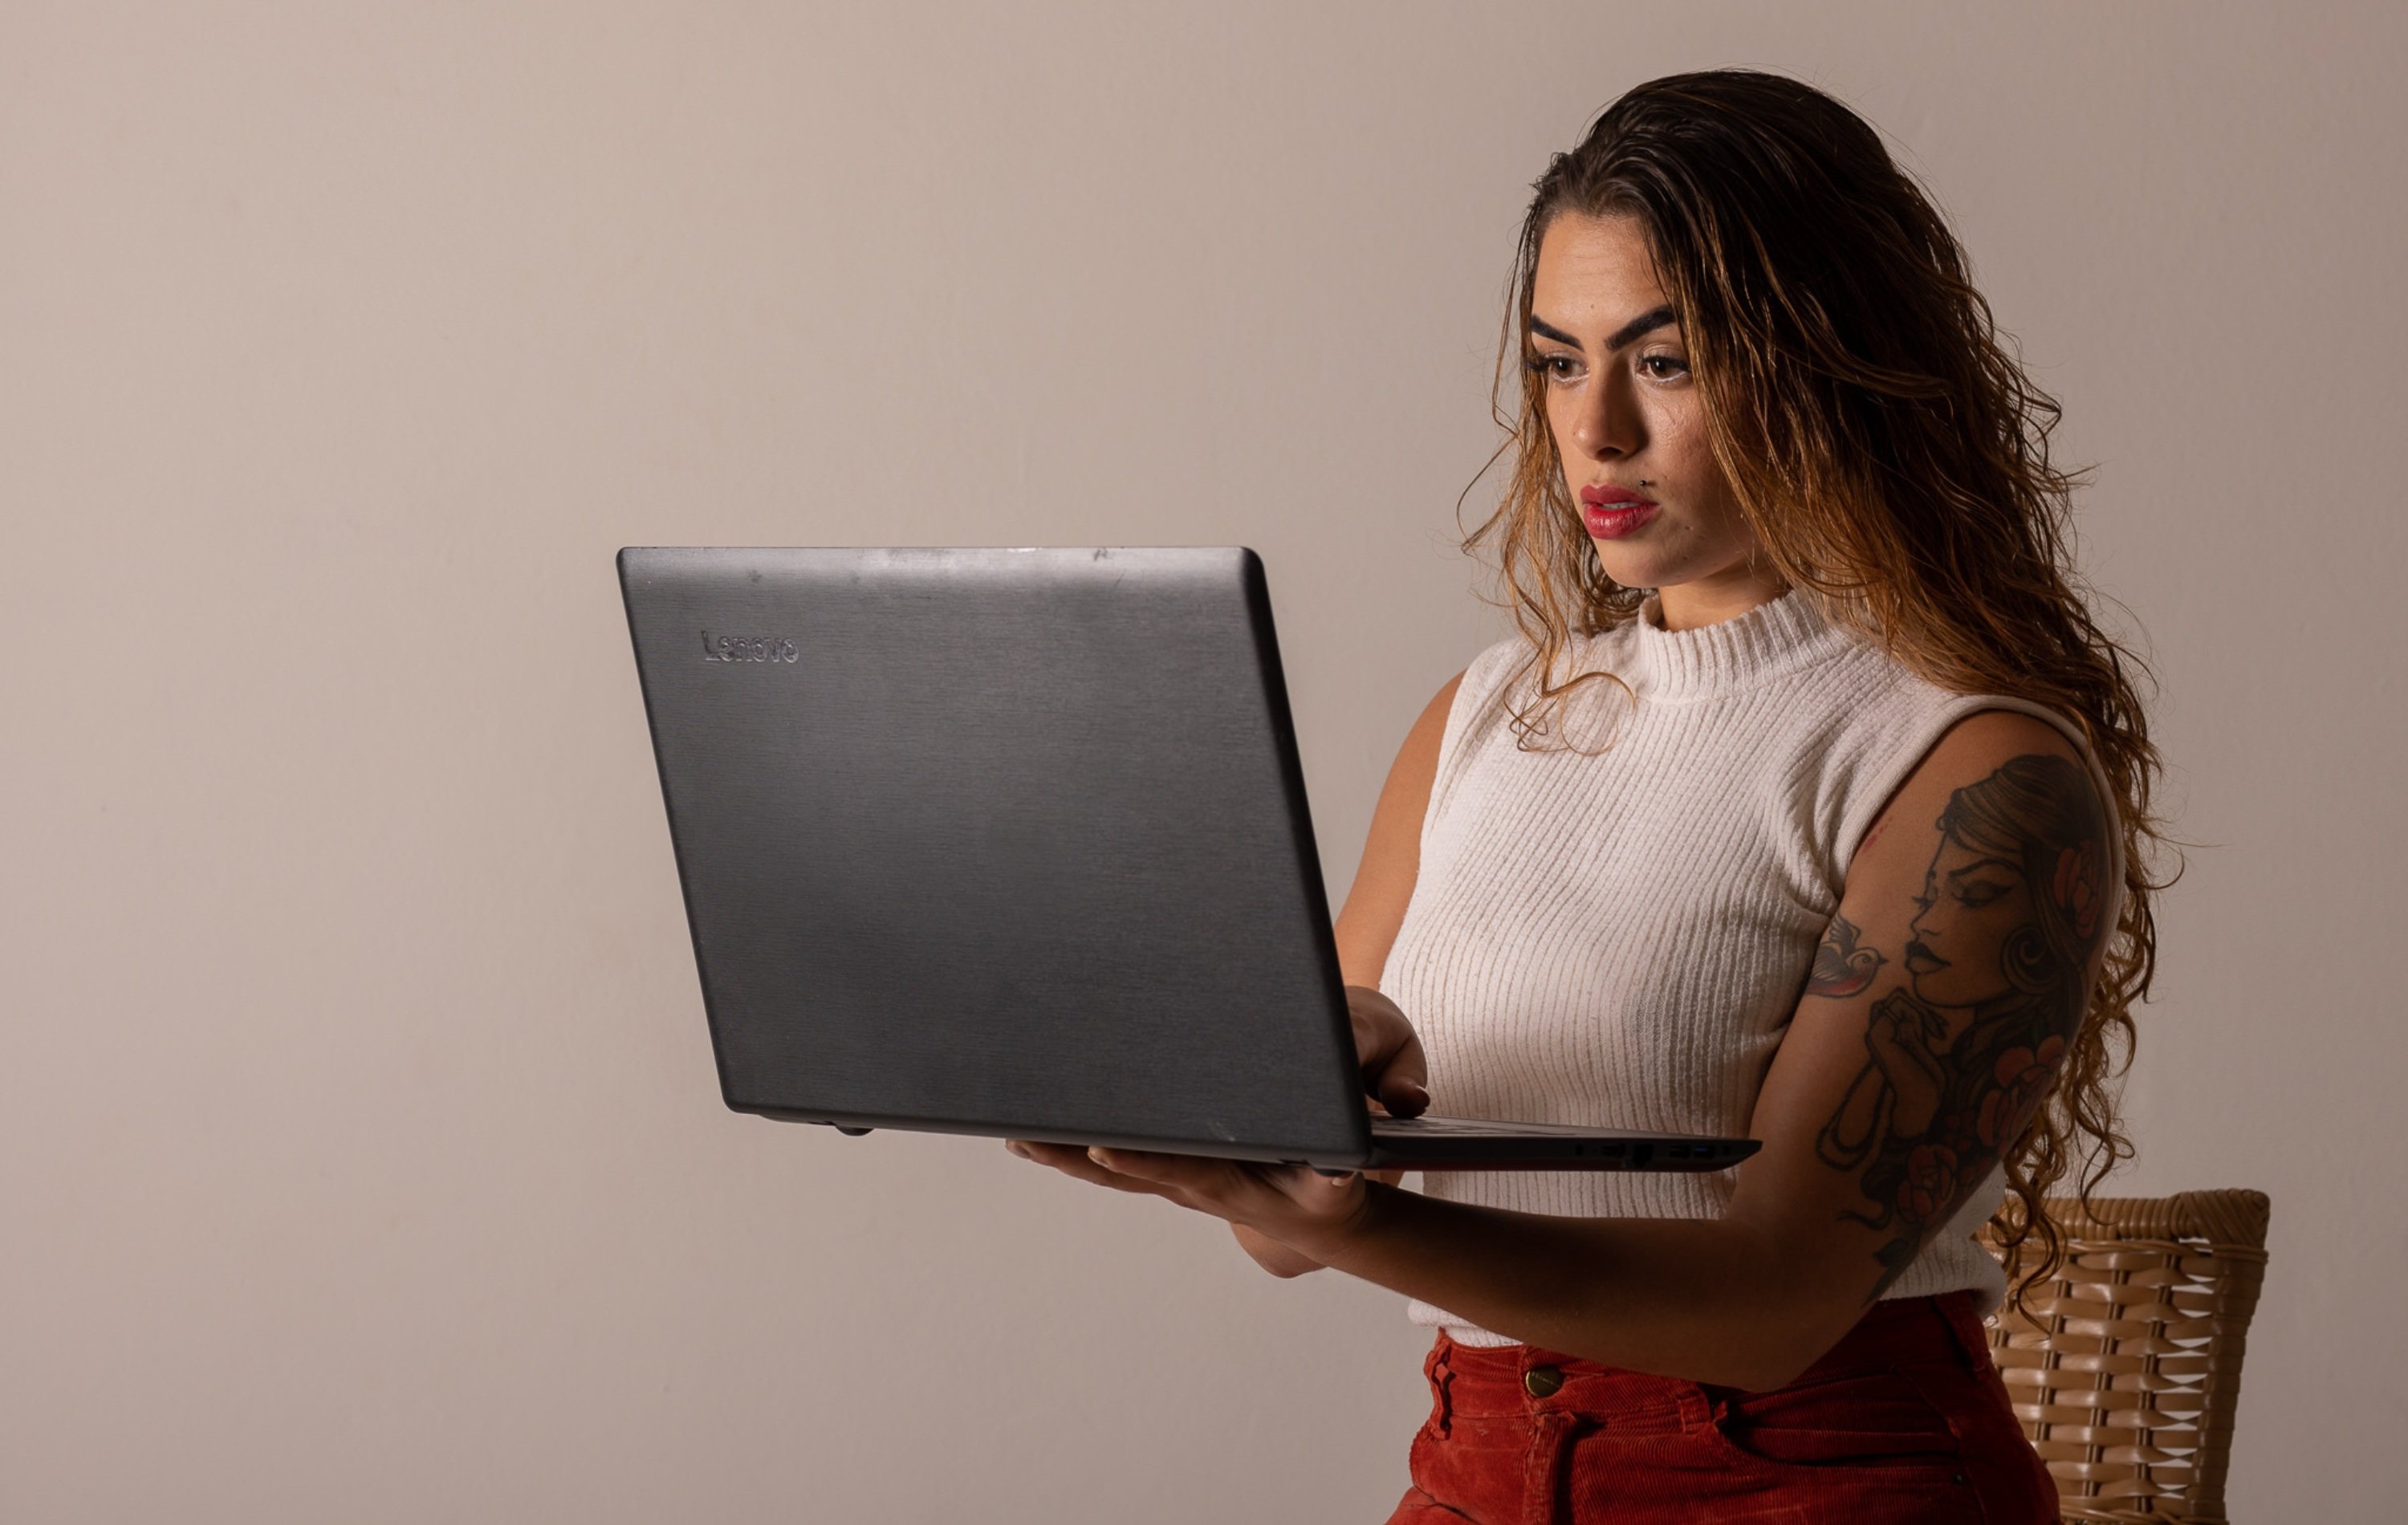
woman, joint, computer, personal computer, shoulder, arm, laptop, human body, flash photography, comfort, netbook, fashion design, long hair, blond, sitting, human leg, elbow, fun, gadget, eyewear, visual arts, jewellery, office equipment, room, office supplies, portrait photography, belt